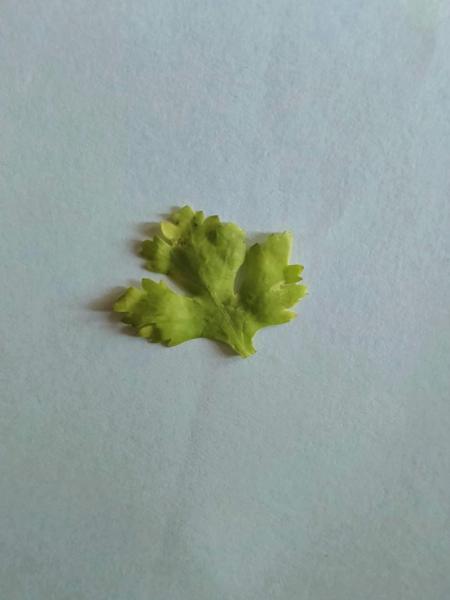
Plant: Coriender